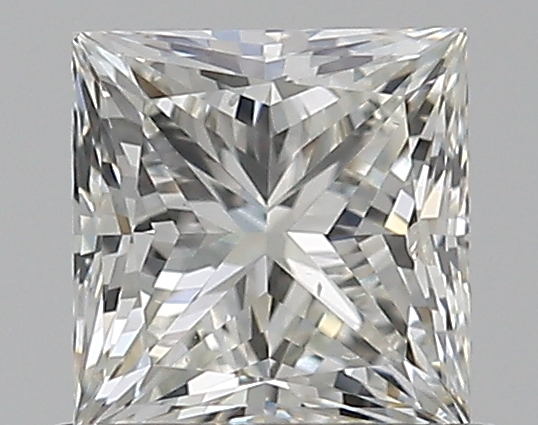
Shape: princess
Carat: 0.71
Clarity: SI1
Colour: K
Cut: EX
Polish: EX
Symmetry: VG
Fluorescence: F
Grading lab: GIA
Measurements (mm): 4.86 x 4.74 x 3.49